Symbolist painting

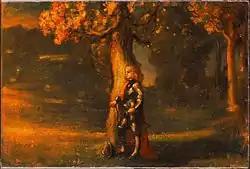
"Visions of Glory" (1896), by Arthur Bowen Davies, Phillips Collection, Washington D. C.

Julio Romero de Torres developed a realistic style with a certain archaizing tendency in which, starting from typical genre scenes, he gives these themes a greater allegorical transcendence that moves them away from the tedious picturesqueness of Spanish 19th century painting to turn them into scenes of almost mystical evocation. In his work the presence of the Andalusian woman stands out, in representations that agglutinate mysticism and eroticism, wrapped in a mysterious halo, generally in desolate landscapes that are lost in the infinity that precede some of the surrealist landscapes.